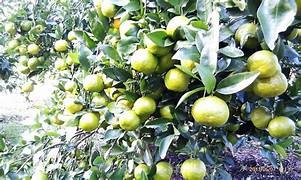
Label: mandarine